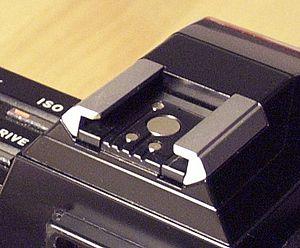
La griffe est, en photographie, le support sur l'appareil photographique où l’on peut poser un flash.